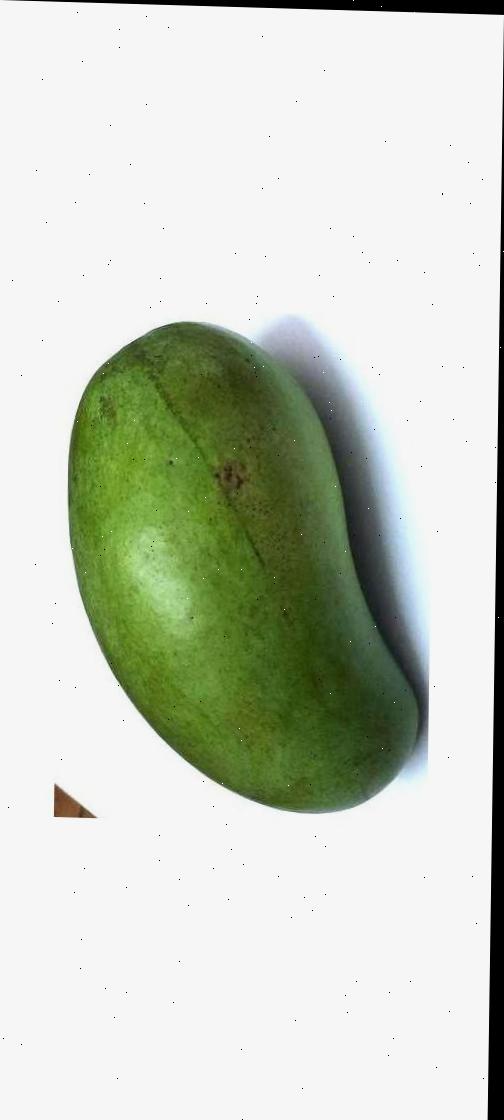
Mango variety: Rupali